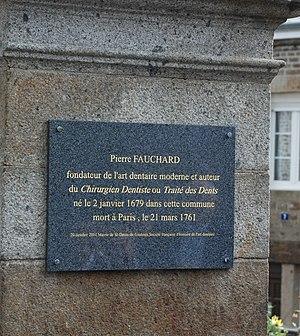
Plaque Commémoration de la naissance de Pierre Fauchard à Saint denis de Gastines le 20 octobre 2011
Pierre Fauchard fut un diplômé, chirurgien dentiste français. Après avoir été élève chirurgien, on le retrouve en 1696 à Angers, où il exerce déjà le métier de chirurgien-dentiste. Arrivé à Paris vers 1718 il acquiert une grande renommée. Avec la publication en 1728 de son traité Le Chirurgien dentiste, ou Traité des dents, il est mondialement considéré comme le père de la chirurgie dentaire moderne.